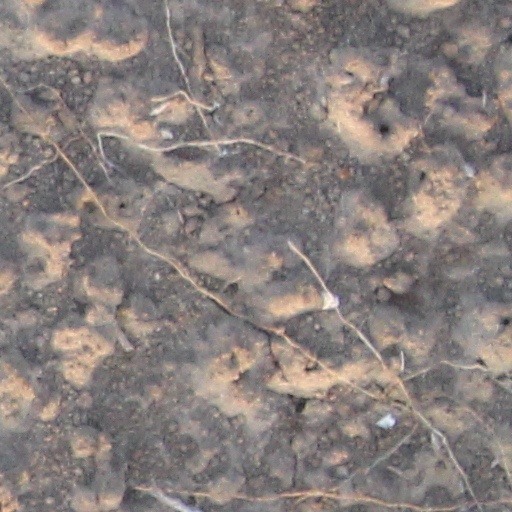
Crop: wheat